Equivalents

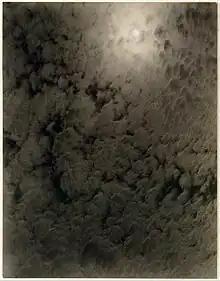
"Equivalent" (1926), one of many photographs of the sky taken by Stieglitz.

Equivalents is a series of photographs of clouds taken by Alfred Stieglitz from 1925 to 1934. They are generally recognized as the first photographs intended to free the subject matter from literal interpretation, and, as such, are some of the first completely abstract photographic works of art.